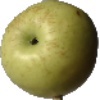
Label: Apple Golden 3